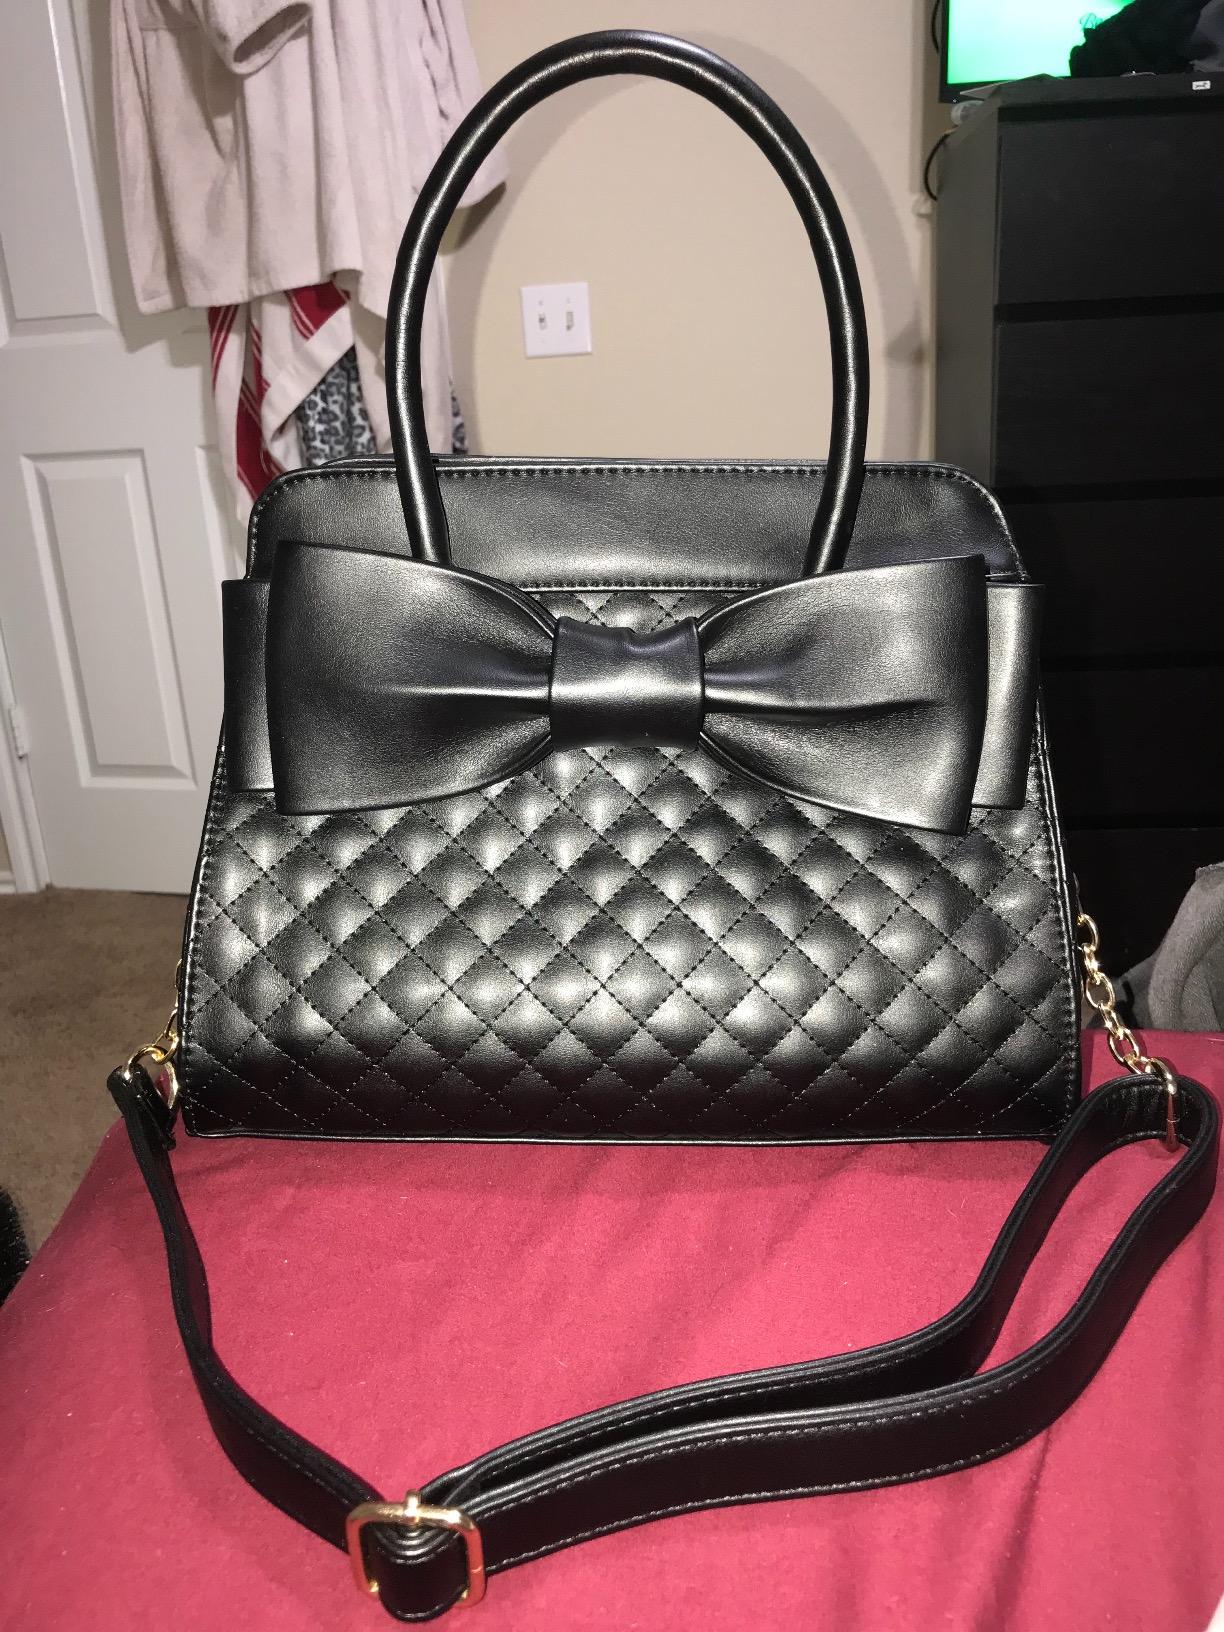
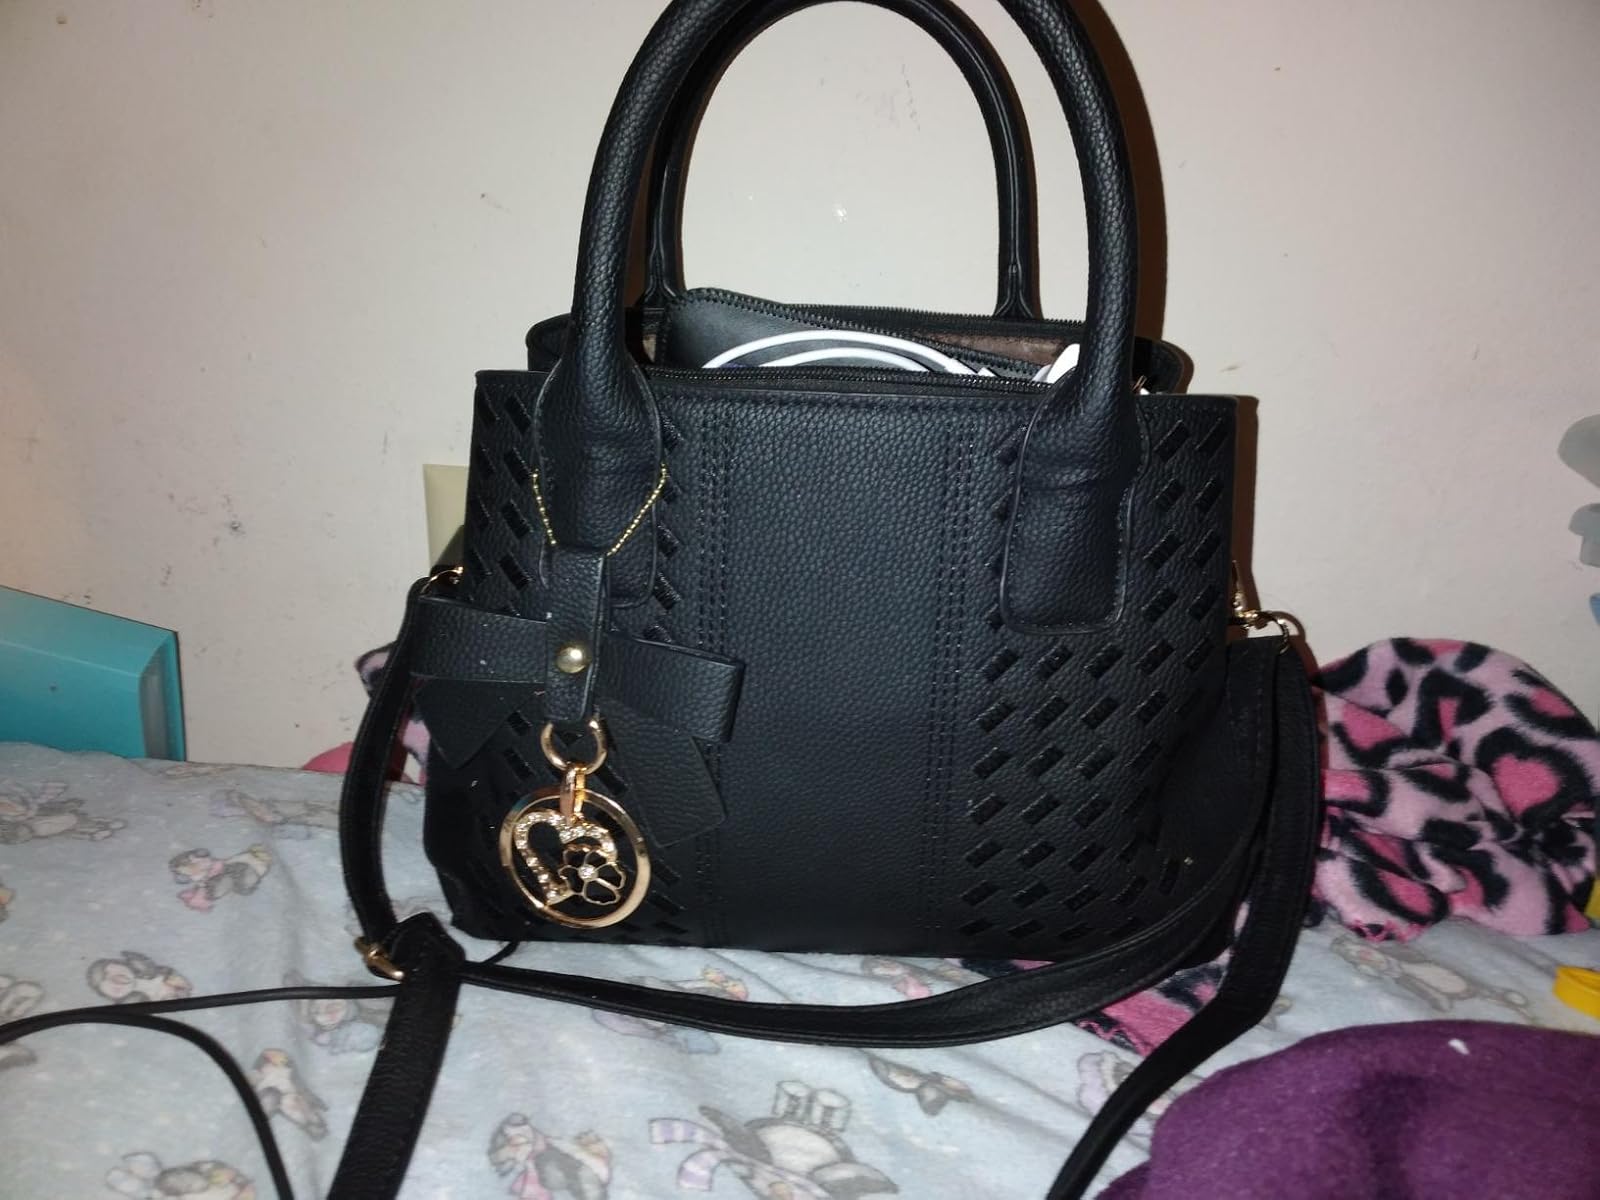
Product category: accessories_handbag
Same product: no